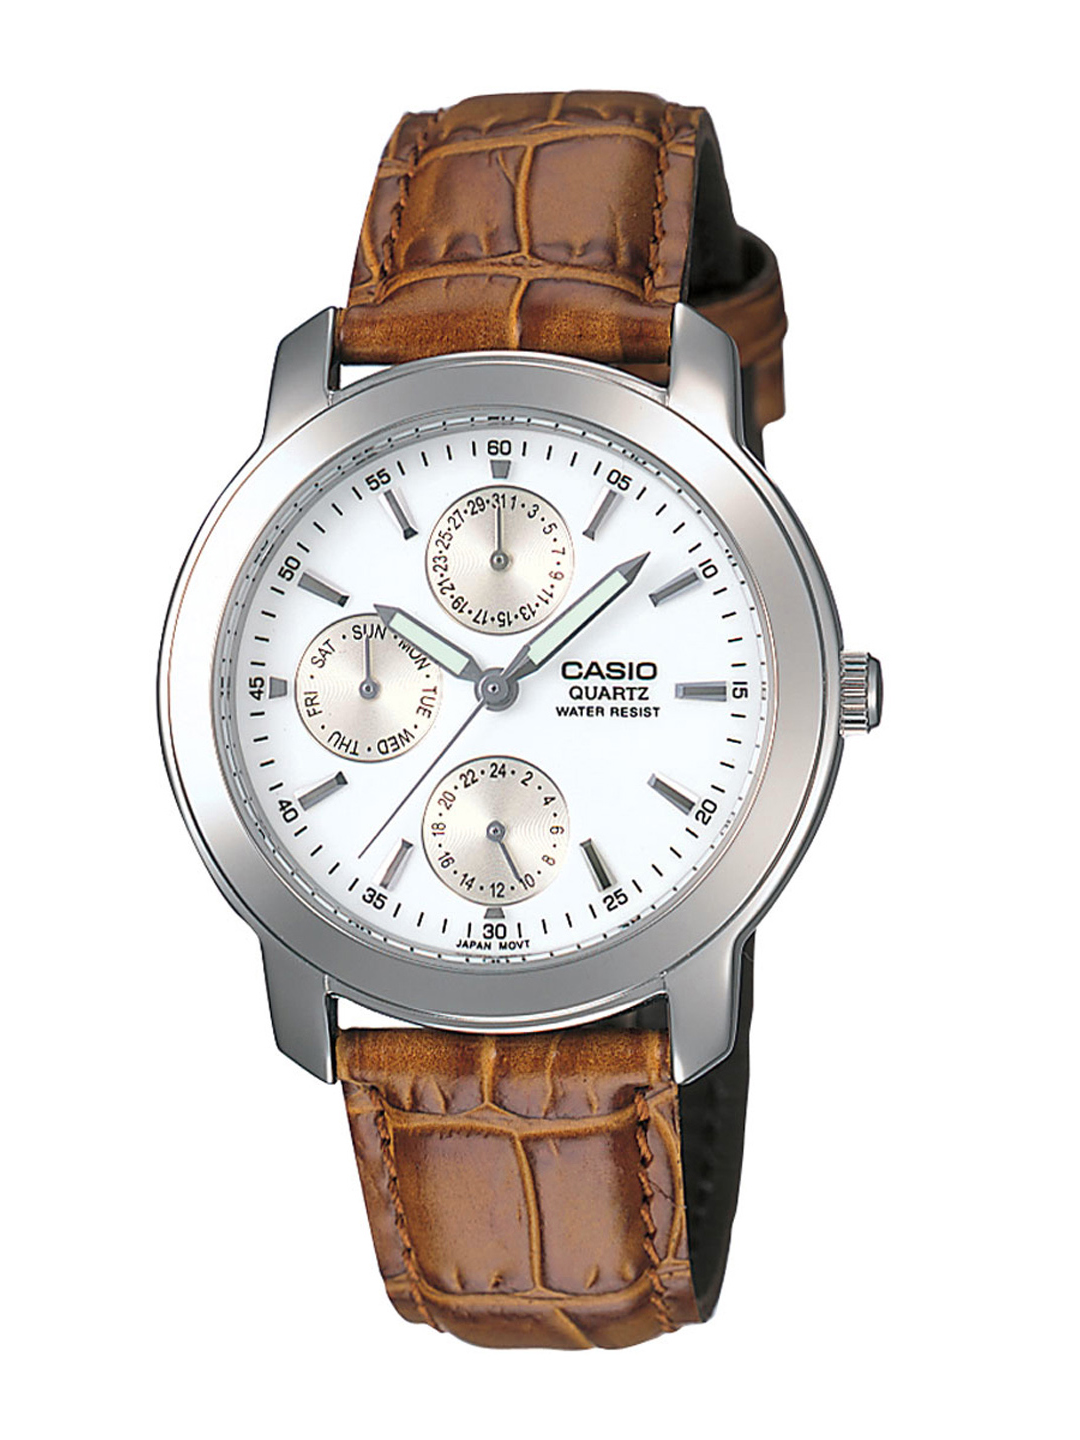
Casio Enticer Men White Dial Multi-Dial Analogue Watch MTP-1192E-7ADF(A166)
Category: Accessories / Watches / Watches
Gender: Men
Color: White
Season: Winter 2016
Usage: Casual